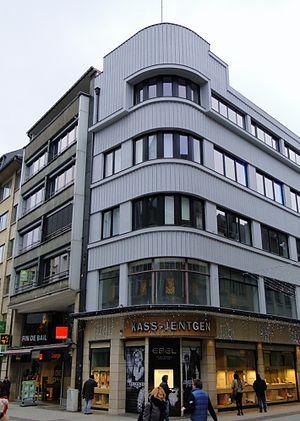
Ancien immeuble Meta Brahms dans la Grand-Rue à Luxembourg-Ville